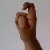
The image shows a hand gesture representing the letter 'X' in Indian Sign Language.